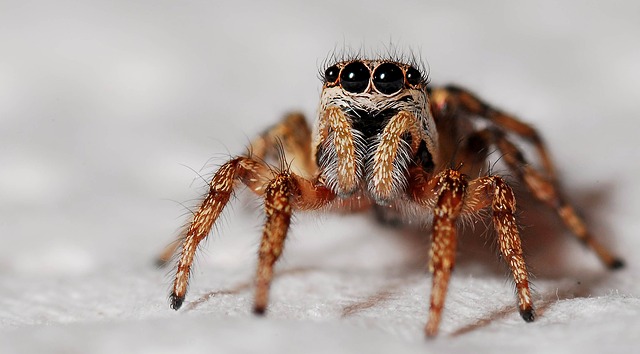
Label: ragno